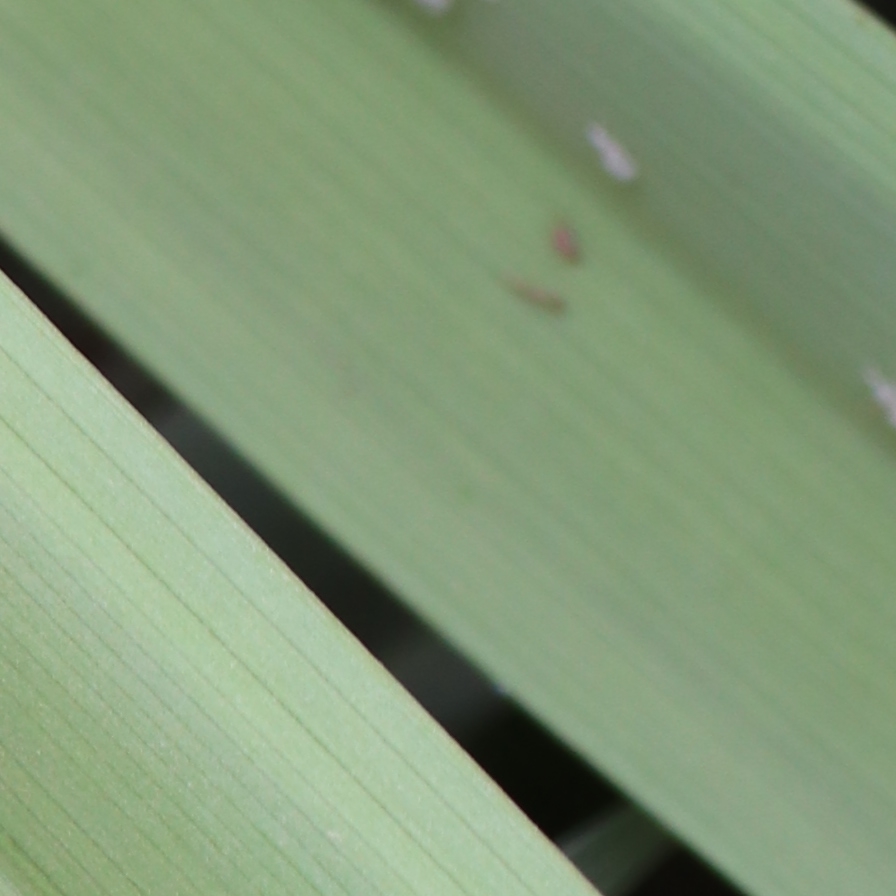
Label: Bug